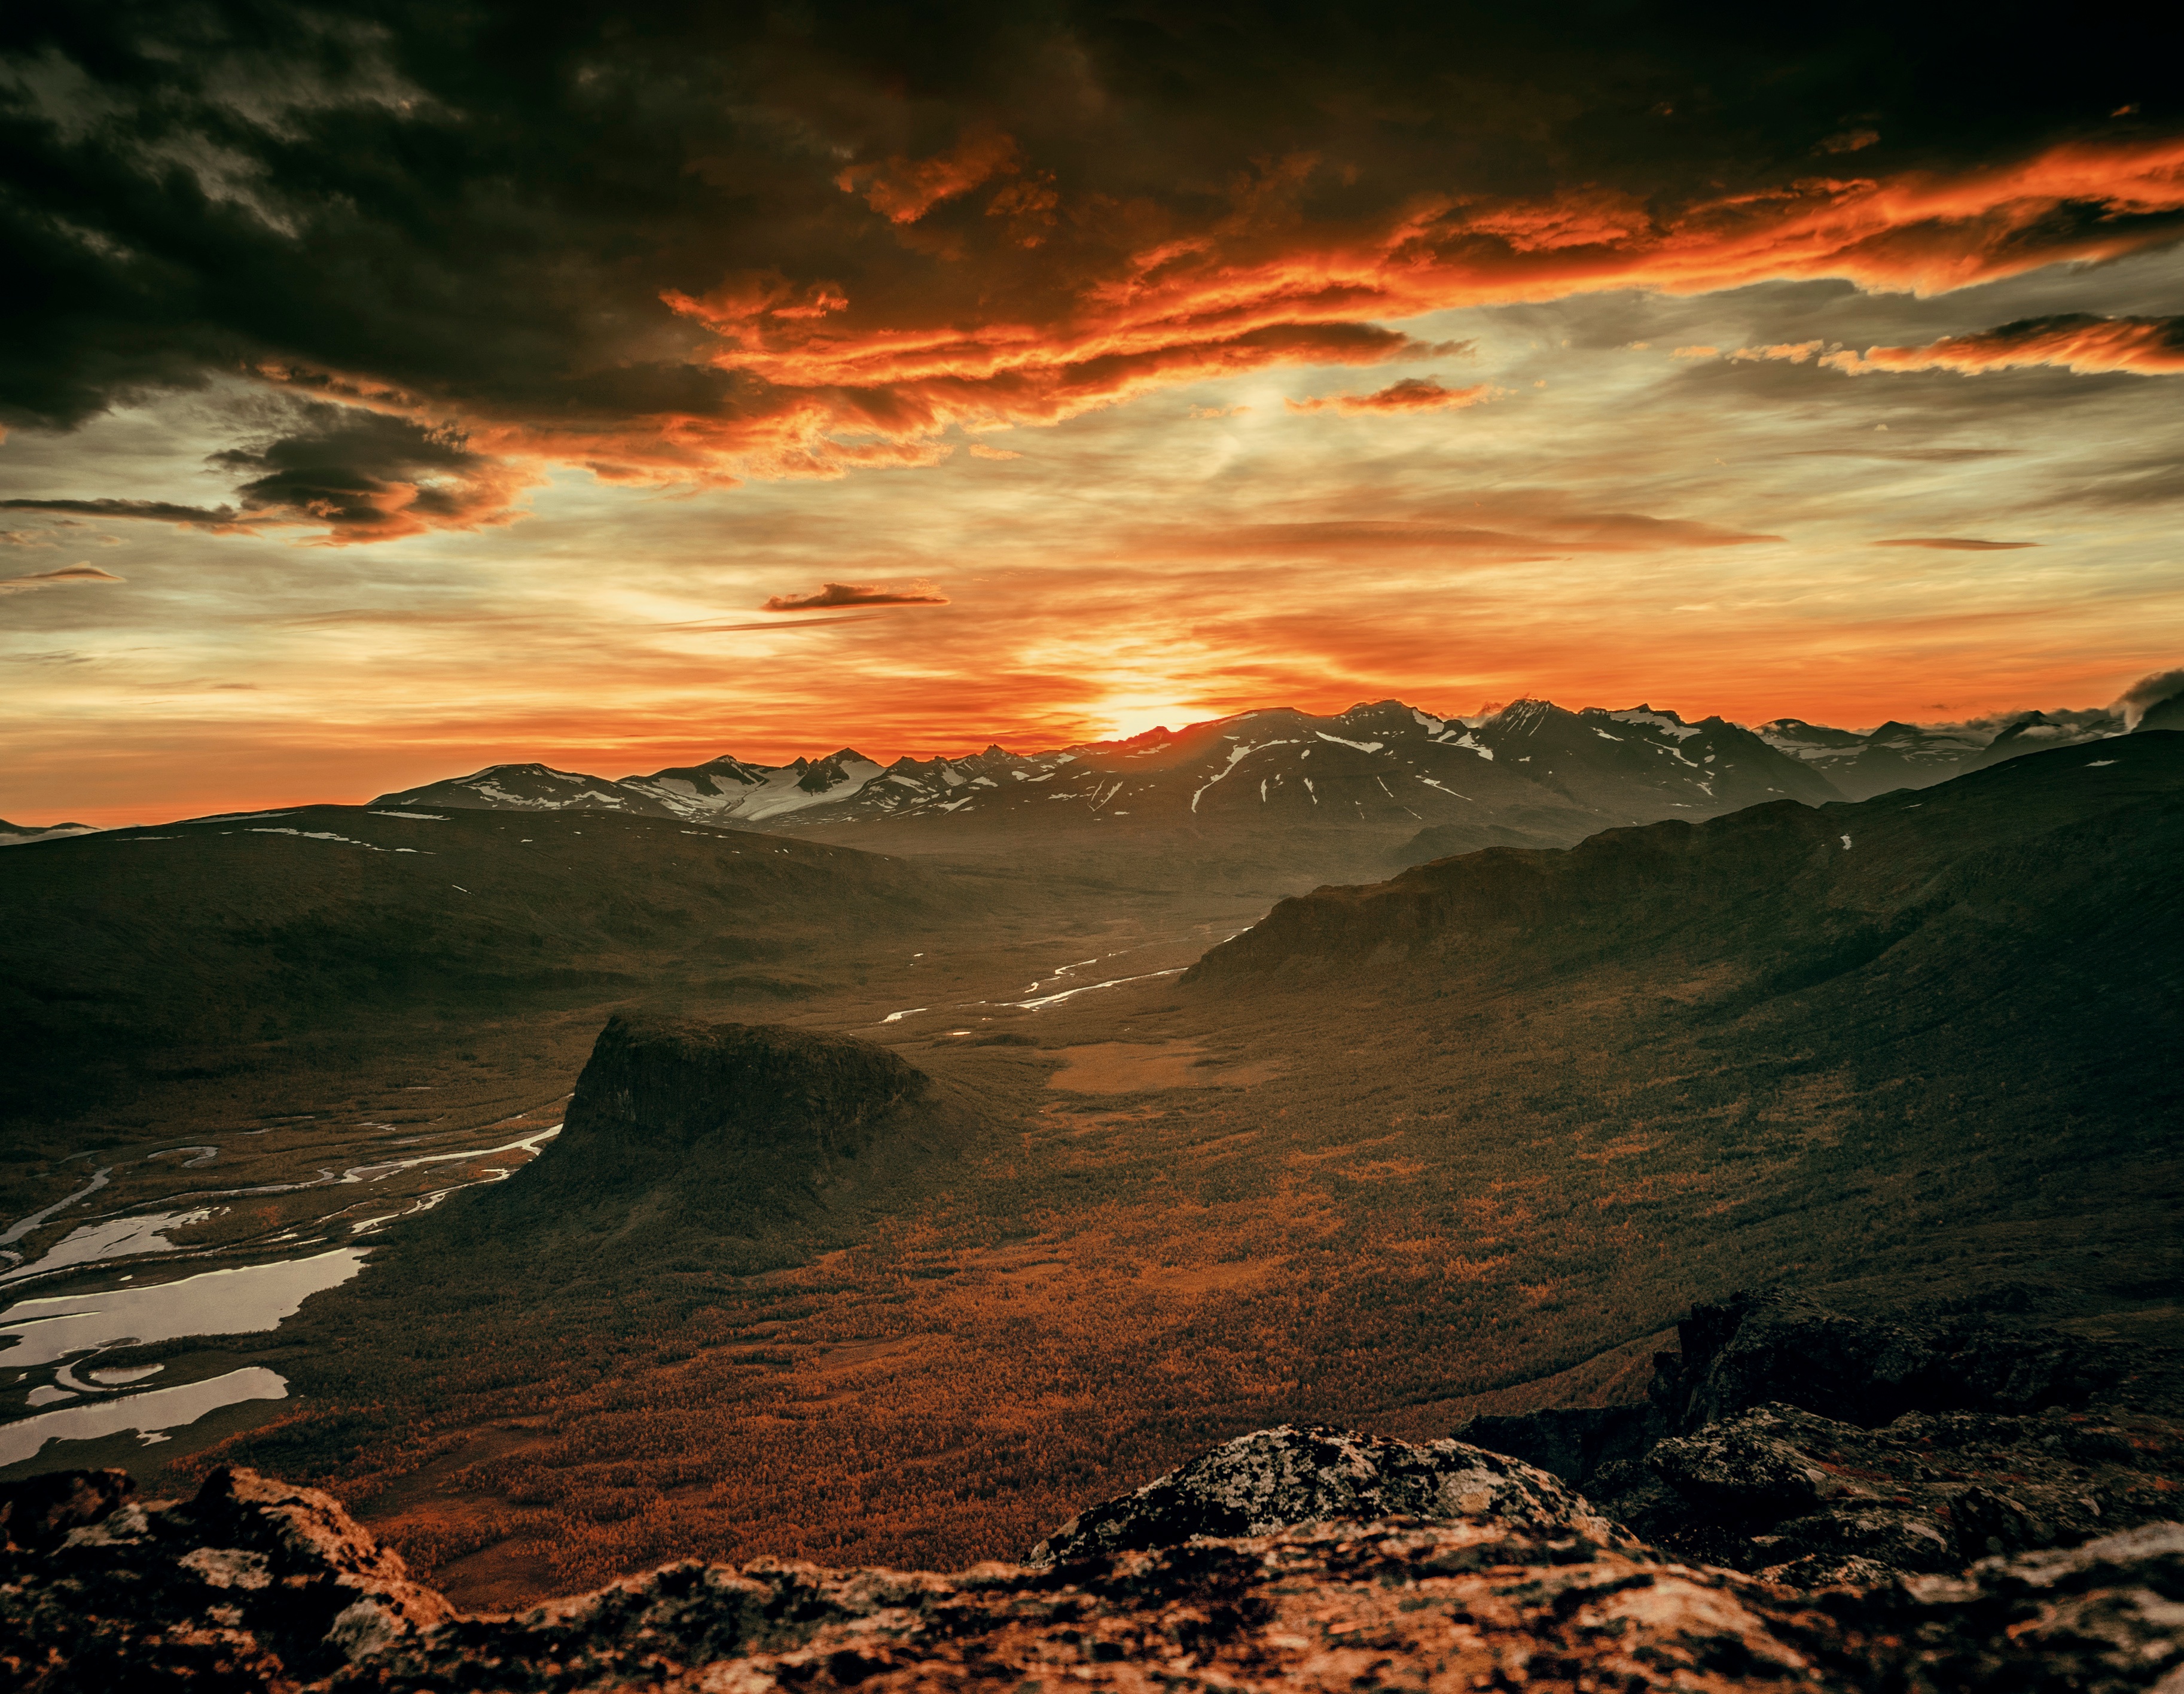
landscape, sea, coast, nature, rock, horizon, mountain, cloud, sky, sun, sunrise, sunset, sunlight, morning, hill, dawn, dusk, evening, afterglow, mountainous landforms